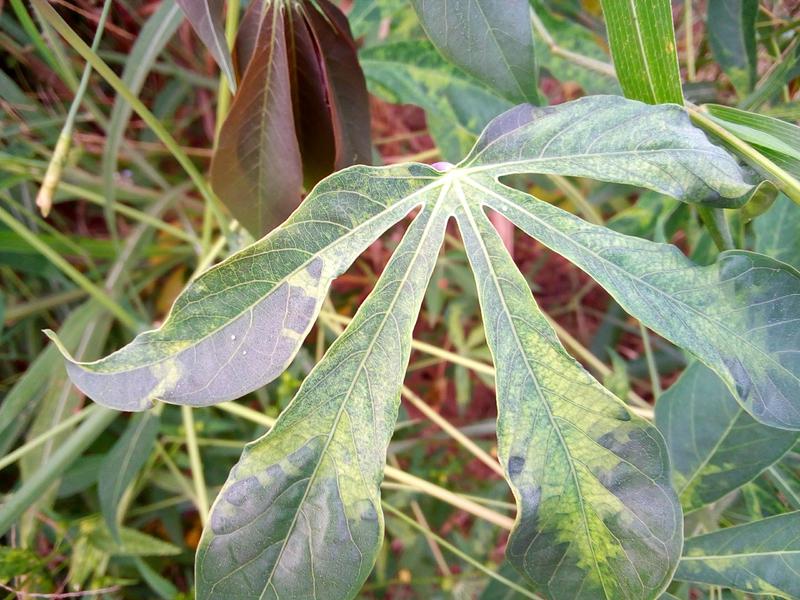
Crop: cassava
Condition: mosaic_disease